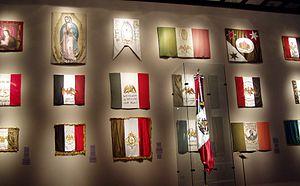
Le drapeau du Mexique est le drapeau national et le pavillon national du Mexique. Ce drapeau tricolore est rectangulaire de proportions 4/7 à bandes verticales vert, blanc et rouge de même taille. En son centre, sur la bande blanche, figurent les armes du Mexique, représentant un aigle mexicain perché sur un figuier de Barbarie, dévorant un serpent.